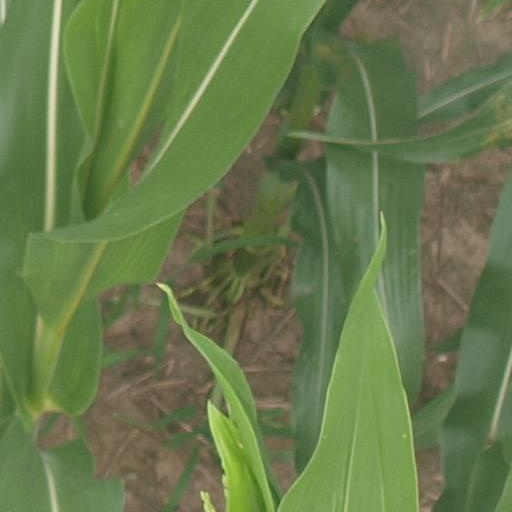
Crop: maize; corn